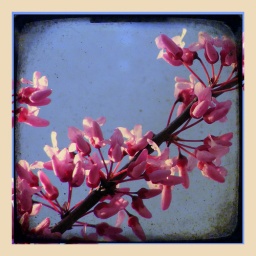
eastern redbud tree branch in flower